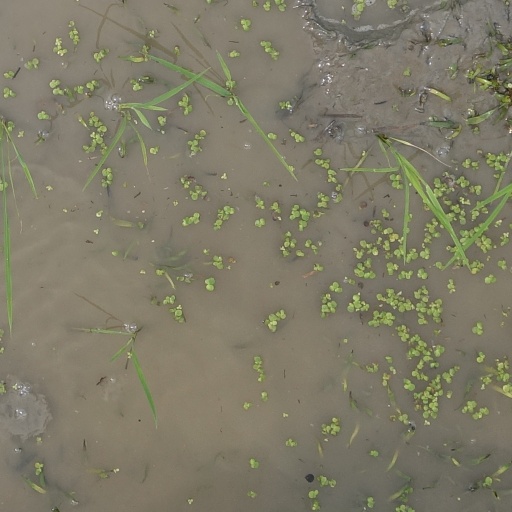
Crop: rice